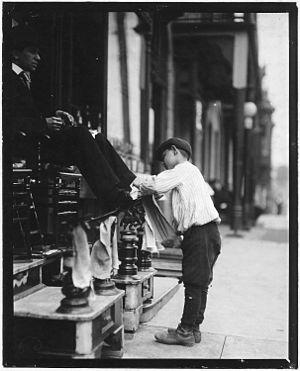
Le cireur de chaussure nettoie et cire les chaussures de ses clients. Ce travail est traditionnellement celui d'un enfant de sexe masculin ou d'un vieil homme, muni d'un tabouret pour poser le pied du client, d'une brosse et de cirage. Dans les civilisations dites occidentales, ce rôle est de plus en plus considéré comme obsolète mais dans de nombreux pays à travers le monde, des enfants gagnent un salaire indispensable pour leur famille. Certains cireurs de chaussures offrent des services supplémentaires, tels que la réparation de chaussures.